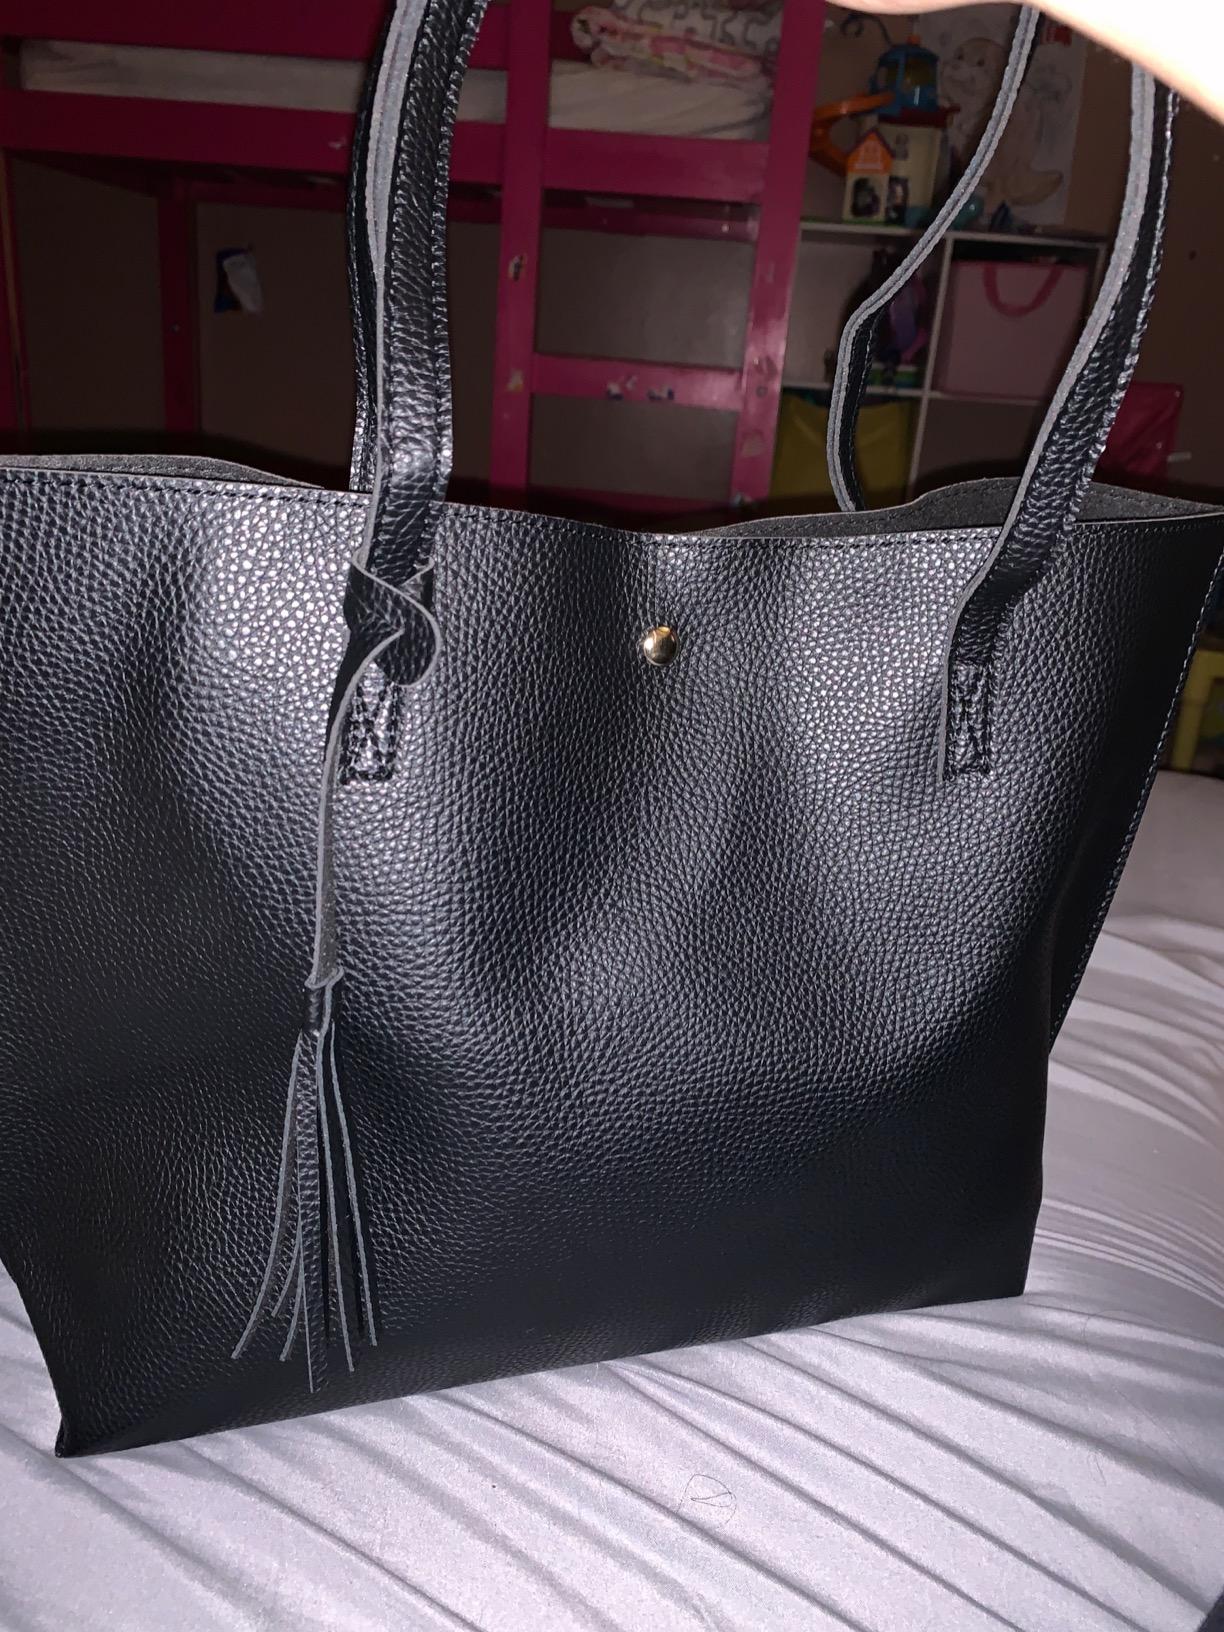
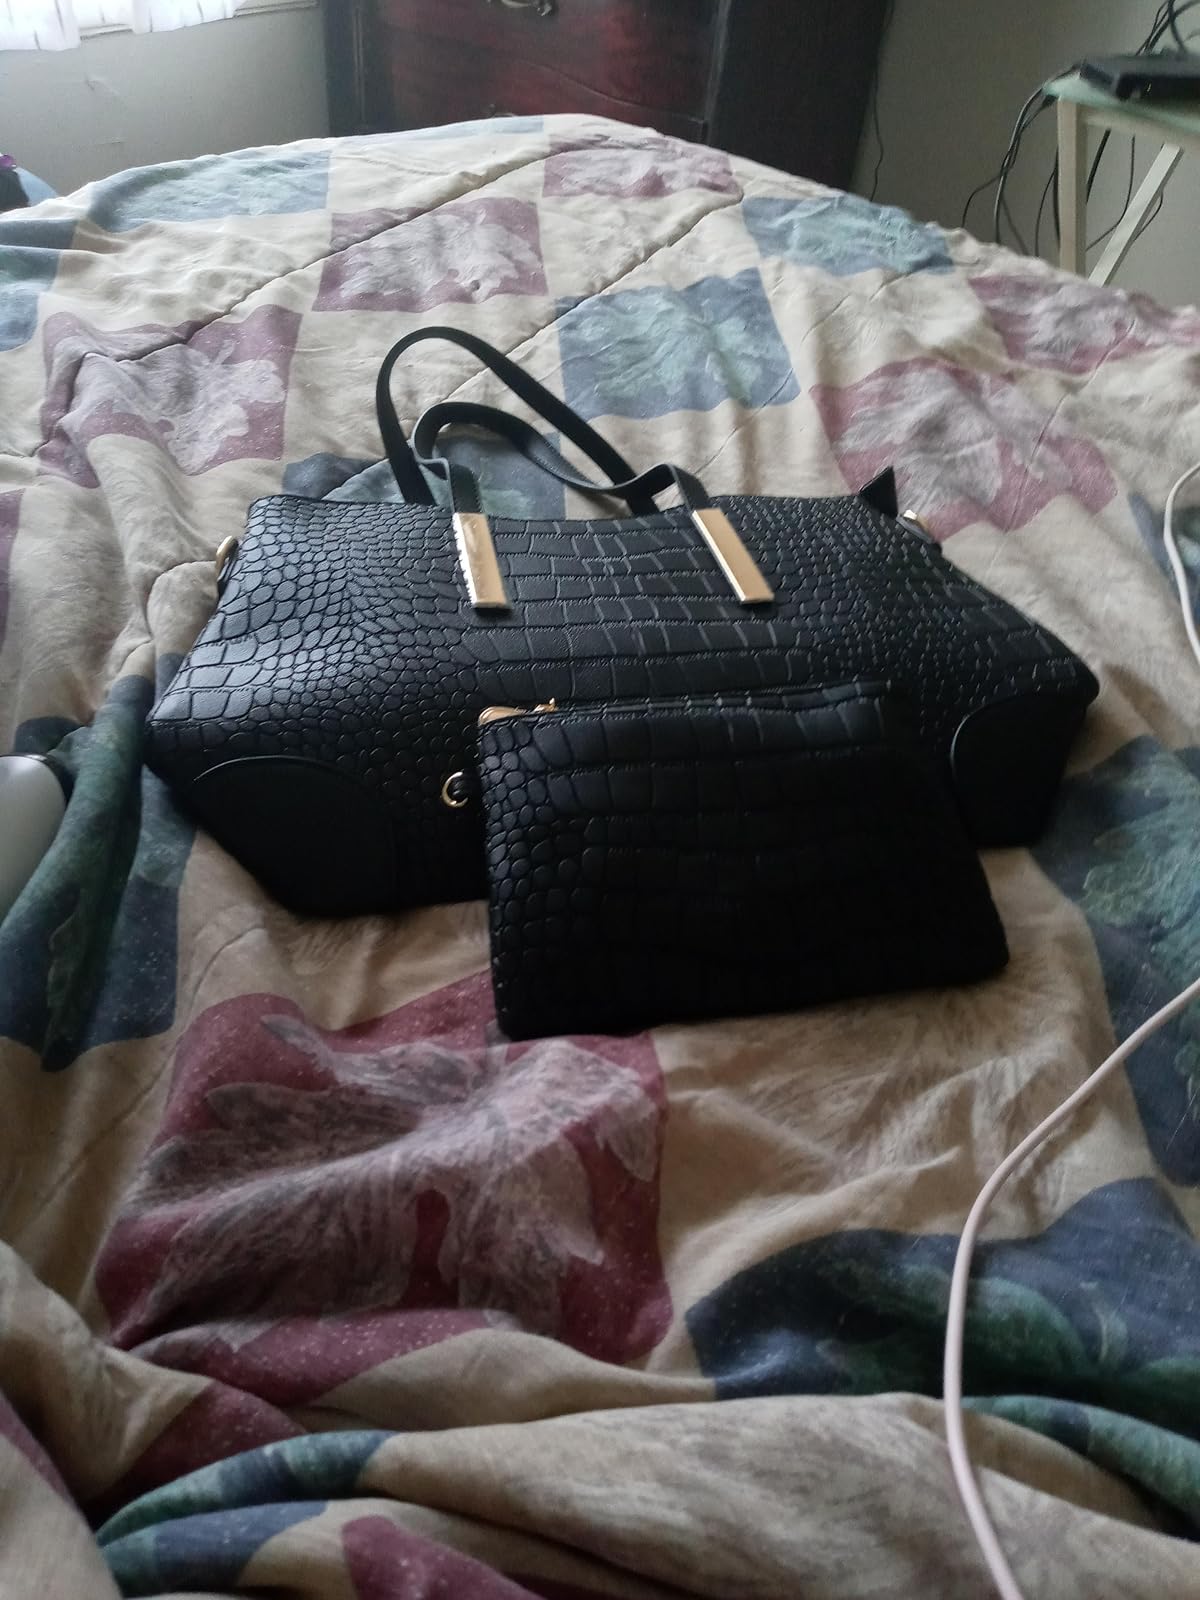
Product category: accessories_handbag
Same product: no